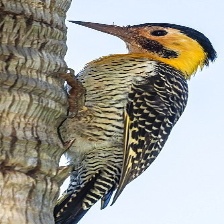
Species: CAMPO FLICKER
Scientific name: COLAPTES CAMPESTRIS